Louise Varèse

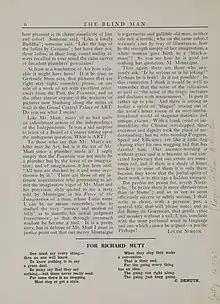
Louise Norton's article on "Fountain", part 2

Varèse was born Louise McCutcheon in Pittsburgh, Pennsylvania, to John Lindsay McCutcheon and Mary Louise Taylor. She attended Smith College (class of 1912), but left in the fall of 1911 to marry Allen Norton.